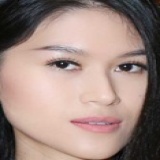
diễn viên Ngọc Thanh Tâm